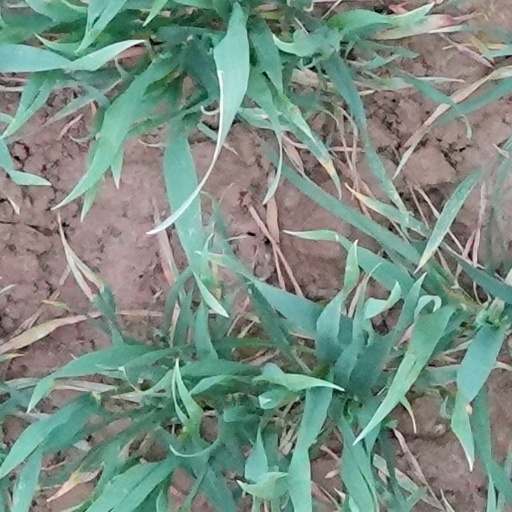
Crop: wheat